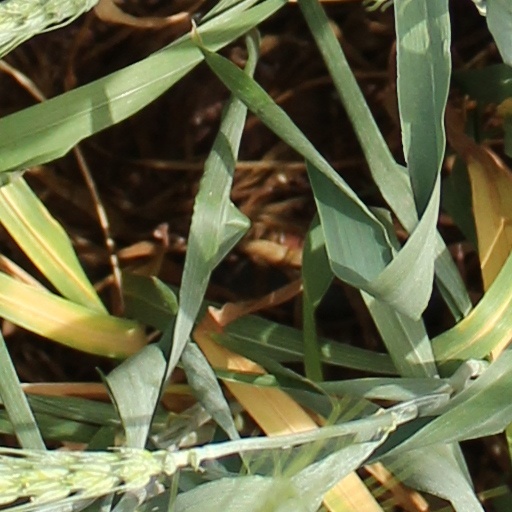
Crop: wheat